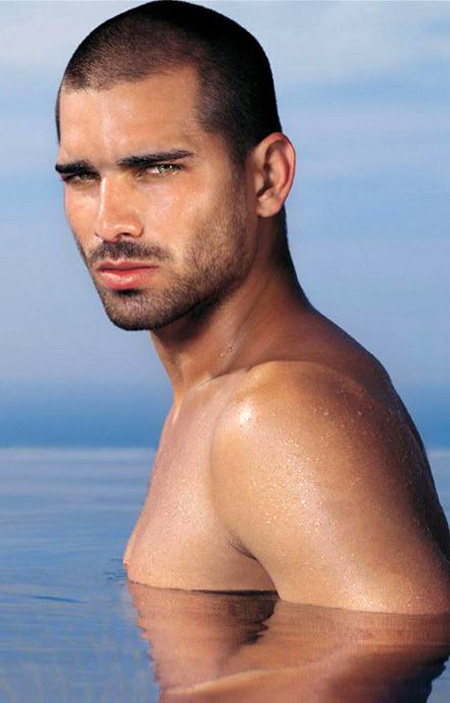
Gender: men